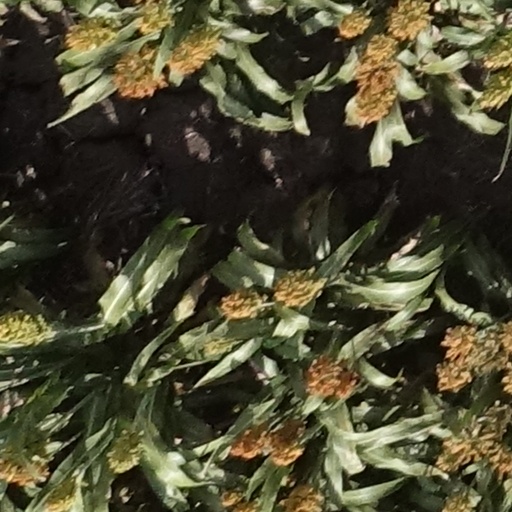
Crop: sorghum